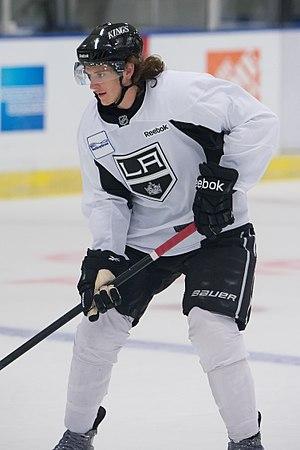
Nic Dowd est un joueur professionnel américain de hockey sur glace. Il évolue au poste de centre.